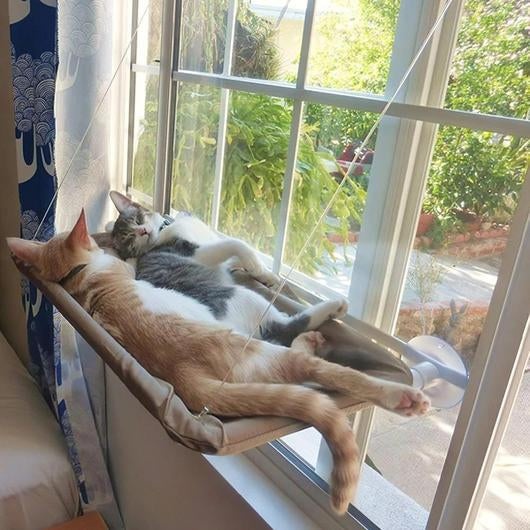
Cat Window Seat Hammock
Does Your Cat Love To Sit By Windows? Give Your Cat a VIP Seat In Your House! There Is Little That Cats Love More Than a Cozy Spot in a Sunny Window. Offers Higher Ground That Cats Love & Feel Safe on. It Costs 4x Less Than a Cat Tree And Takes Up Less Space. Get Multiple Window Hammocks so Your Cat Can Have a Safe, Higher Ground Freeway! Put Your Cat's Favorite Blanket on it For Extra Cozy Padding! Can Also Be Used on Doors & Walls! Supports a maximum weight of 30 lbs! Clean your window well, clean the suction cups with hot water and soap (warm suction cups stick better). Dampen a paper towel and wipe the suction cups before sticking (not too wet or they will slide) and they will adhere firmly.
Brand: Woof & Meow
Category: Animals & Pet Supplies > Pet Supplies > Cat Supplies > Cat Furniture > Cat Window Beds & Perches